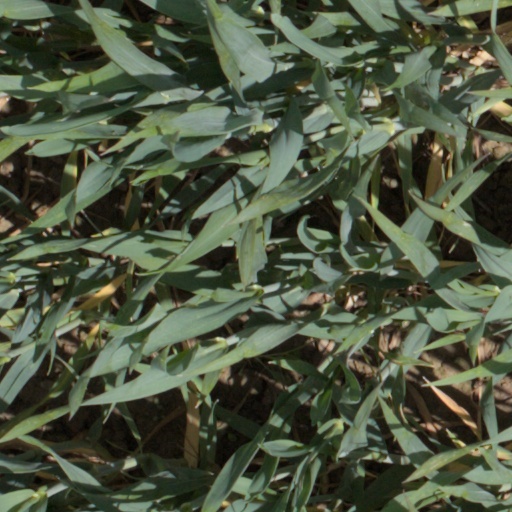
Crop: wheat